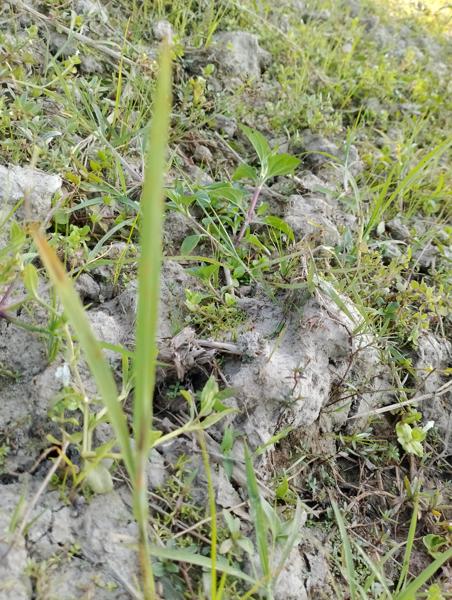
Weed species: Panicum repens